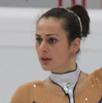
Age: 26